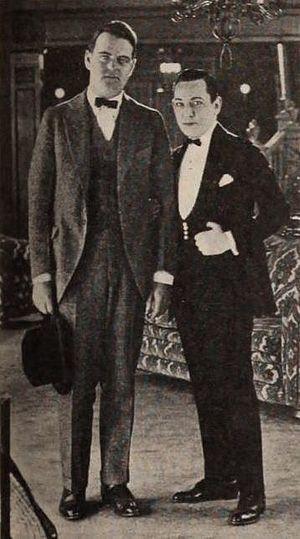
Martin Joseph Quigley Sr. [1] est un éditeur américain et journaliste de magazine de cinéma. En 1929, il rédige le pré-code qui servira de base pour le code Hays en collaboration avec un prêtre jésuite.